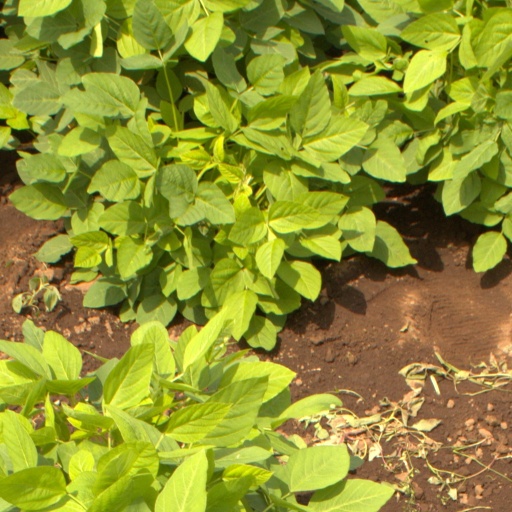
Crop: soybean